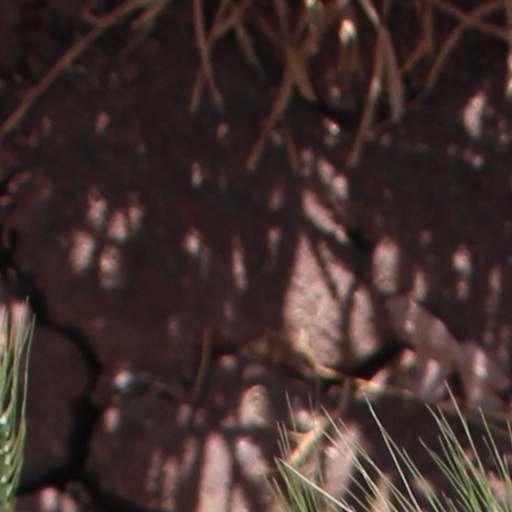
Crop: wheat